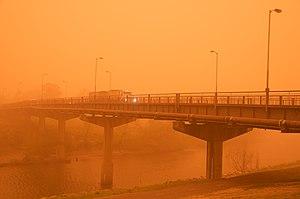
Au petit matin dans le New South Wales en Australie, lors d'un épisode sévère de brume de sable et de poussière en 2009
Une brume de sable est une forme particulière de « brume de poussière » et de « lithométéore ». Ce phénomène météorologique suit une tempête de sable. Des particules fines plus ou moins siliceuses, stagnent alors dans l'air, opacifient l'atmosphère en lui donnant un aspect opalescent jaunâtre, brunâtre ou rougeâtre, voire bleuté, persistant éventuellement plusieurs jours ou semaines si les conditions anticycloniques persistent. Certaines brumes de sable s'étendent sur plusieurs millions de kilomètres carrés. A la différence de la brume sèche, elle est source d'un léger dépôt au sol. Quand cette brume est très épaisse, le soleil apparait à midi comme un disque rouge.